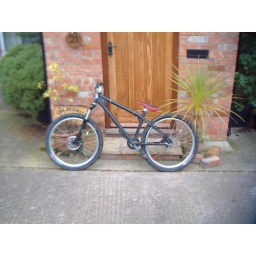
now comes in pink yes that is the same colour as a cartoon pig